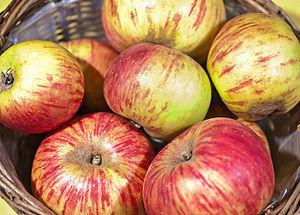
Jacques Lebel est le nom d'un cultivar de pommier domestique.